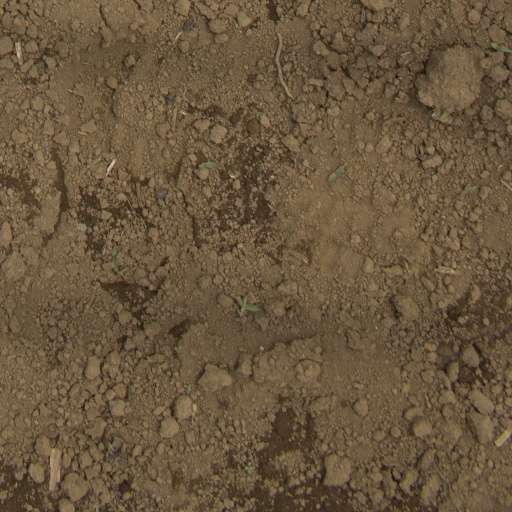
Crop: Jerusalem artichoke